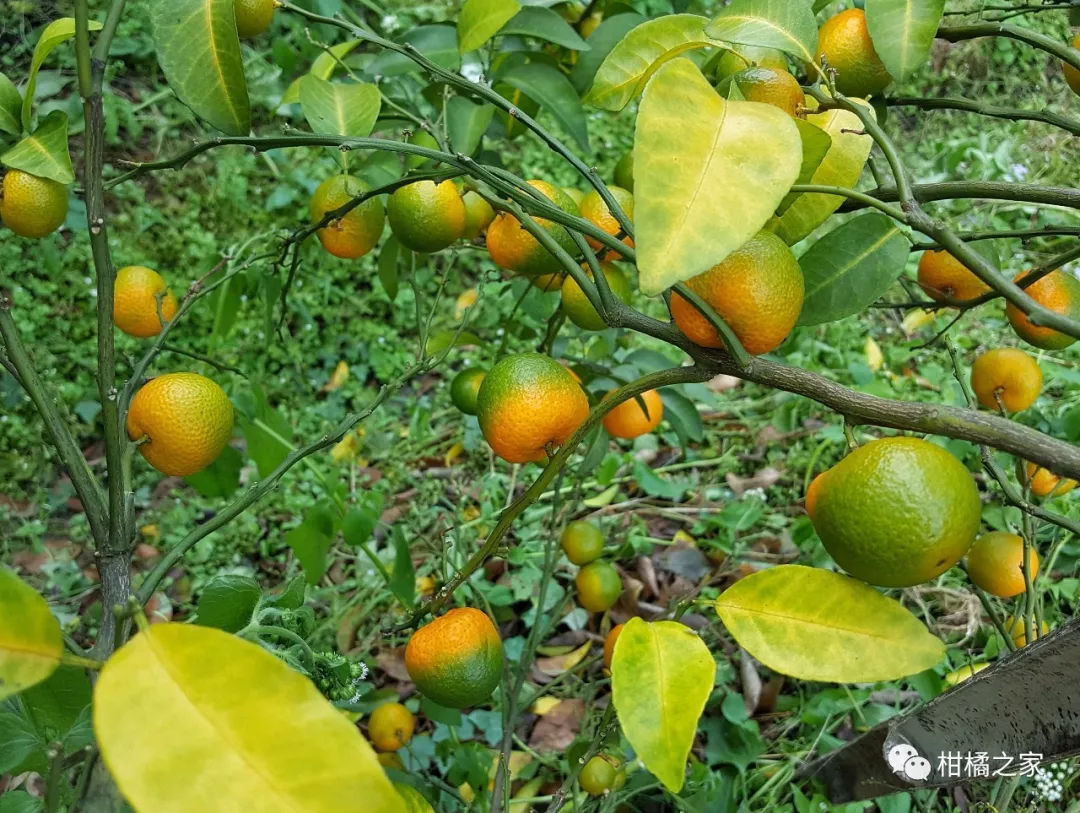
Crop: unknown
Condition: citrus_citrus_greening_disease